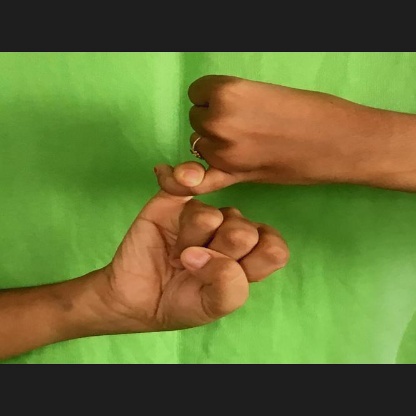
Mudra: Kilaka